The Spy Who Loved Me (video game)

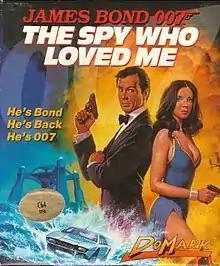

James Bond: The Spy Who Loved Me is a video game adaptation of the 1977 James Bond film "The Spy Who Loved Me". The game was released for the Amiga, Atari ST, Amstrad CPC, Commodore 64, DOS computers, and ZX Spectrum in 1990.